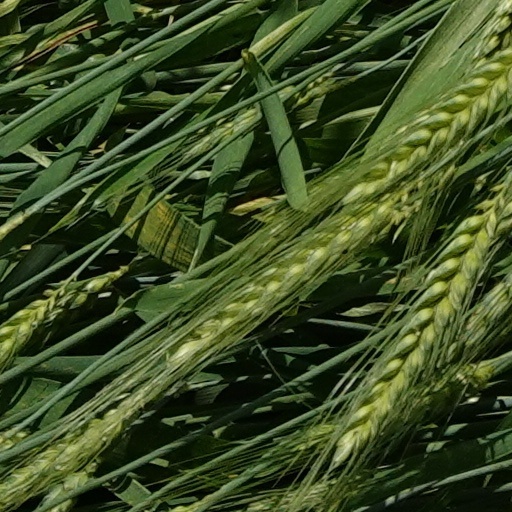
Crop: wheat